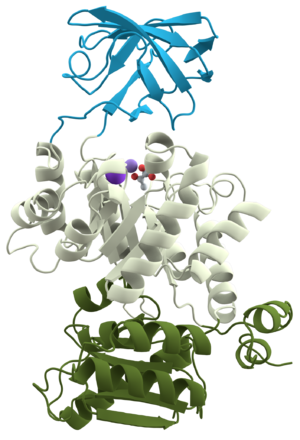
Axel Kahn, né le 5 septembre 1944 au Petit-Pressigny, est un scientifique, médecin généticien et essayiste français. Directeur de recherche à l'Inserm et ancien directeur de l'Institut Cochin, il préside l'université Paris Descartes de 2007 à 2011 et est président de la Ligue nationale contre le cancer depuis juin 2019.
La pyruvate kinase est une phosphotransférase qui catalyse la réaction :